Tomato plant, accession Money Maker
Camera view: horizontal (90 deg, fisheye); turntable rotation: 330 degrees
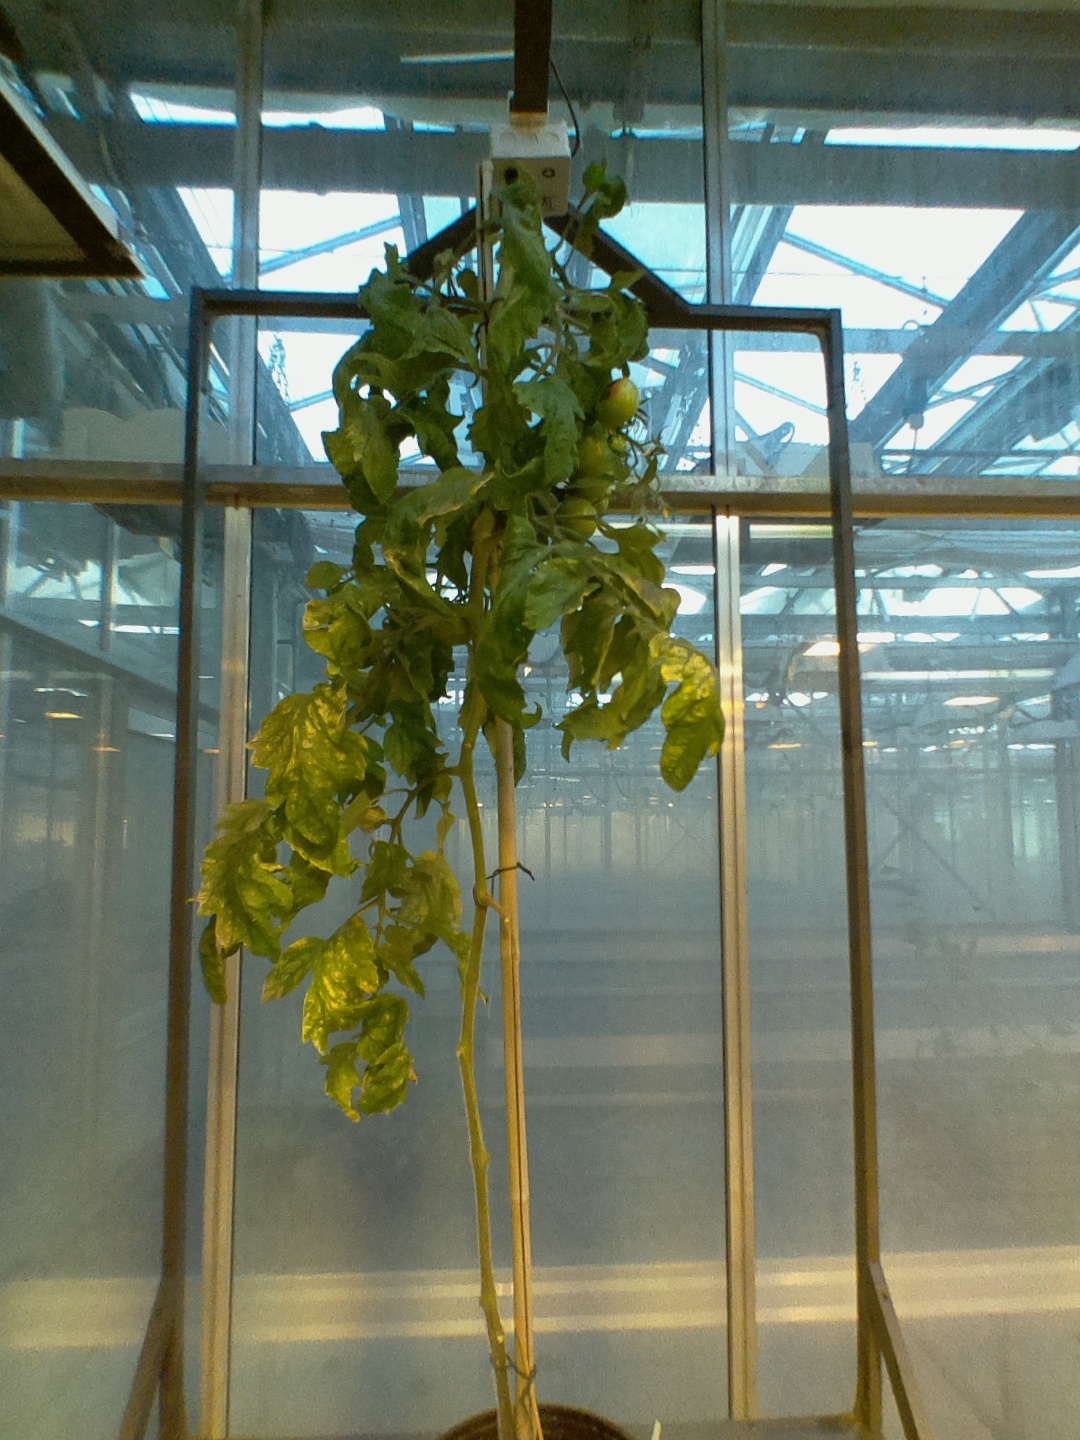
BBCH growth stage 80: fruits start showing typical ripe color (orange -> red)